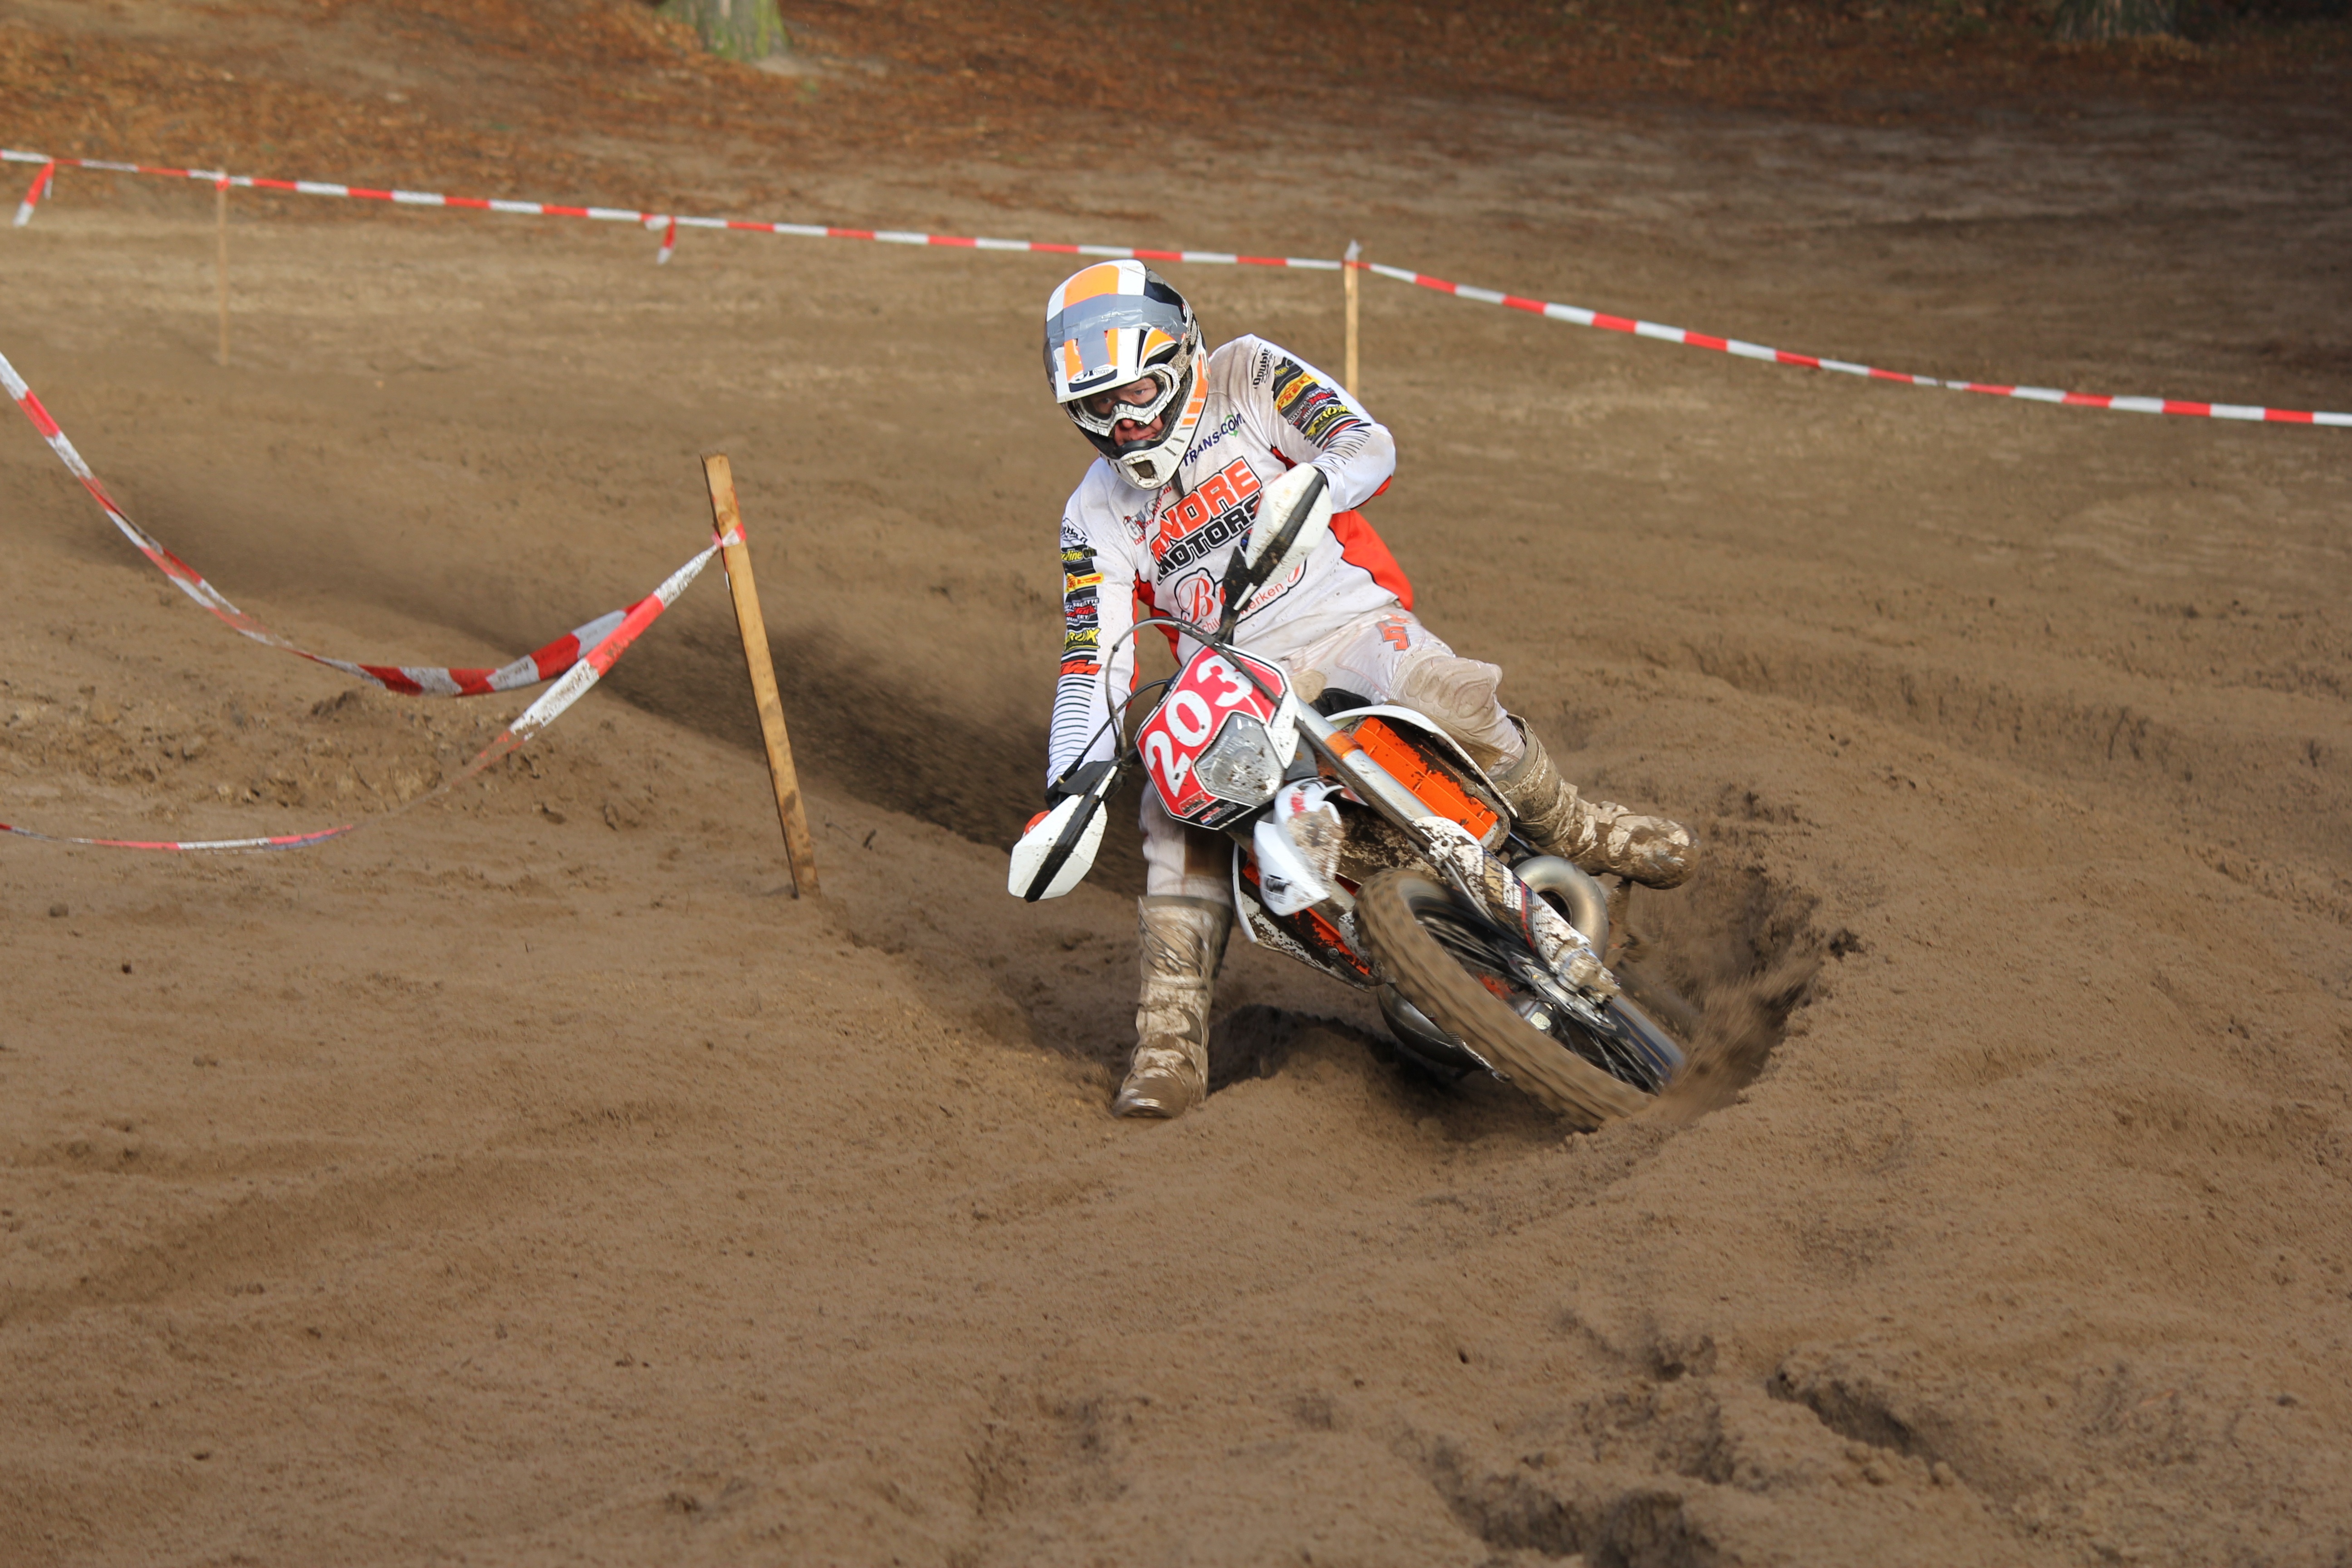
vehicle, motocross, soil, extreme sport, race, sports, racing, motorsport, enduro, freestyle motocross, test match, motorcycle racing, motorcycle speedway, endurocross, dirt track racing